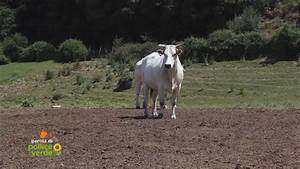
Label: mucca